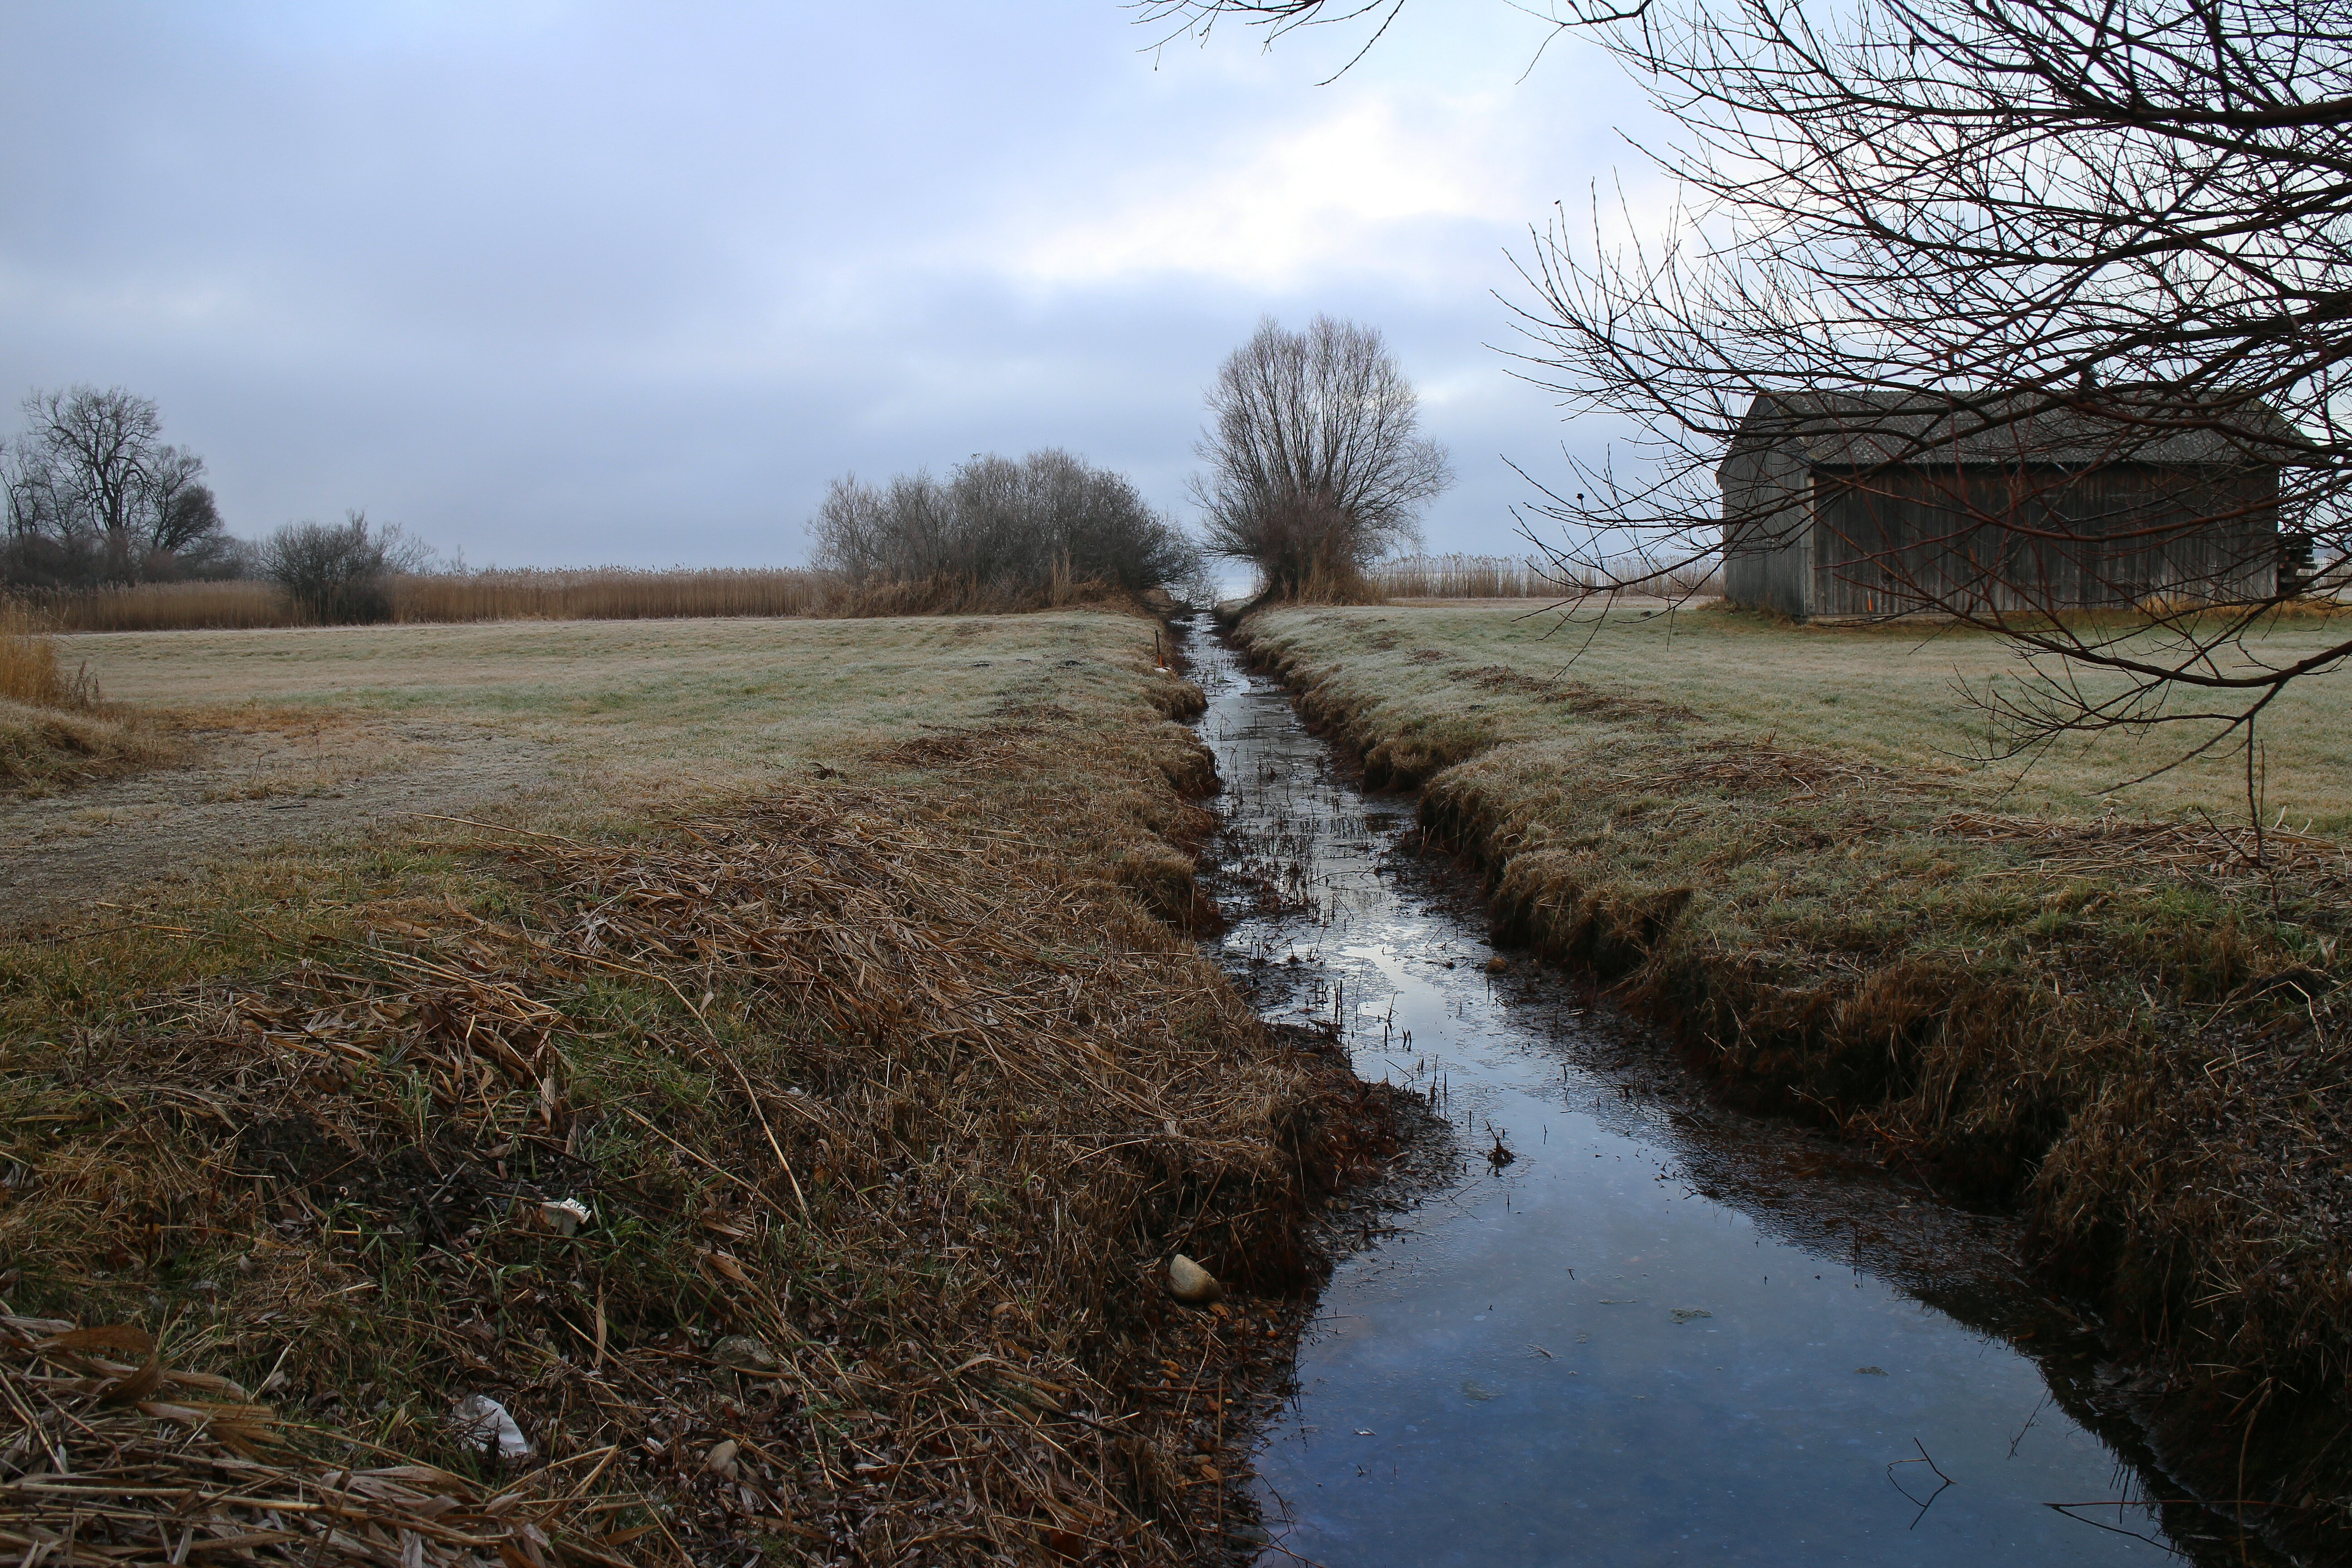
landscape, tree, water, nature, forest, grass, marsh, swamp, winter, field, farm, meadow, morning, frost, river, canal, pond, environment, stream, reflection, autumn, weather, soil, season, waterway, drainage, ecology, moor, wetland, system, channel, woodland, habitat, dig, hoarfrost, ditch, moat, nature conservation, rural area, eco system, woody plant, entw sserungskanal, drainage ditch, artificial watercourse